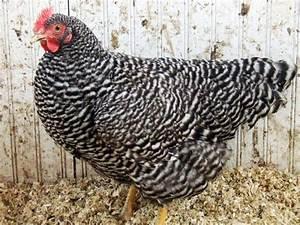
chicken